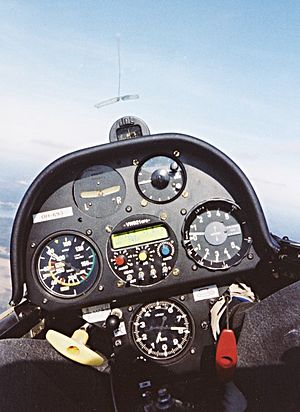
Svævefly / Klasser
Instrumentpanelet i et svævefly. Øverst (fra venstre): Krængningsmåler og elektrisk variometer. Midten (fra venstre) fartmåler, slutglidscomputer og mekanisk variometer. Nederst højdemåler.
Et svævefly har ingen motor og er derfor et fly, der hele tiden ved svæveflyvning bevæger sig frem ved at omsætte højde til fremdrift.